Lawrenceville, New Jersey

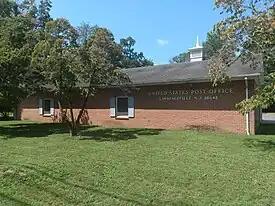
U.S. Post Office at Lawrenceville's ZIP Code 08648

Lawrenceville was founded as Maidenhead in 1697, as part of Burlington County in the colony of West Jersey. In 1714, the village became a part of Hunterdon County. In 1798, the New Jersey Legislature legally incorporated the Township of Maidenhead.